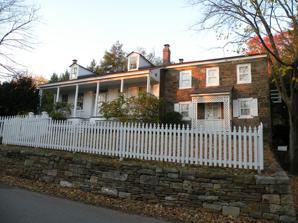
Building: John Frew House
Country: United States of America
Year built: 1790
Historic house in Pennsylvania, United States United States historic place John Frew House U.S. National Register of Historic Places Pittsburgh Landmark – PHLF Show map of Pittsburgh Show map of Pennsylvania Show map of the United States Location 1566 Poplar Street, Pittsburgh, Pennsylvania Coordinates 40°25′45.52″N 80°3′31.03″W / 40.4293111°N 80.0586194°W / 40.4293111; -80.0586194 Built Between 1790 and 1840 Architectural style Colonial Revival , Greek Revival NRHP reference No. 01000593 Significant dates Added to NRHP May 30, 2001 Designated PHLF 1984 The John Frew House , also or formerly known as the Rachel and Robert Sterrett House , is an historic house in the Westwood neighborhood of Pittsburgh, Pennsylvania . History Of the five extant pre-1800 structures remaining in the City of Pittsburgh, the John Frew House is the only one that is currently being used as an occupied house. Its location on Poplar Street places it on the City of Pittsburgh side of the border between Crafton and Pittsburgh . The original stone section of the house and the adjacent stone springhouse were built circa 1790. The Greek Revival addition to the house was built circa 1840. A garage was then added to the springhouse circa 1950. Preservation of the home began in the 1930s. It was subsequently listed on the National Register of Historic Places in 2001. The house also has a landmark plaque from the Pittsburgh History and Landmarks Foundation , and it was added to the List of Pittsburgh History and Landmarks Foundation Historic Landmarks in 1984. References